Halide Edib Adıvar

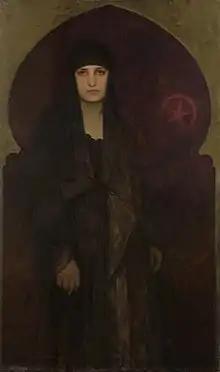
Halide Edib by Alphonse Mucha, 1928

After the defeat of the Ottoman Empire in World War I, Allied forces occupied Constantinople and various other regions of the empire. Mustafa Kemal Atatürk began organizing resistance to the occupation, and Edib gained a reputation in Istanbul as a "firebrand and a dangerous agitator." She was one of the main figures of the empire to give speeches to thousands of people protesting the occupation of Smyrna by Greek forces during the Sultanahmet demonstrations.